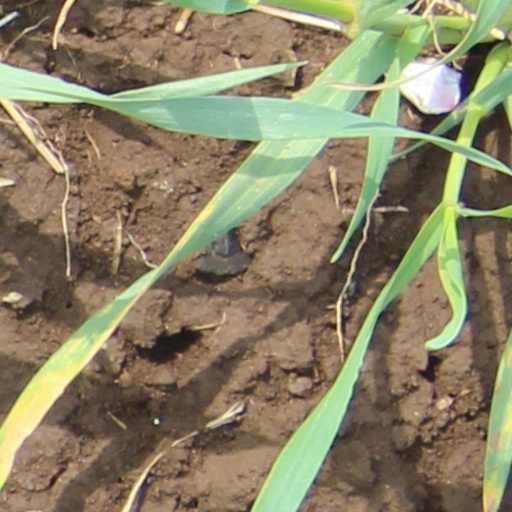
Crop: wheat